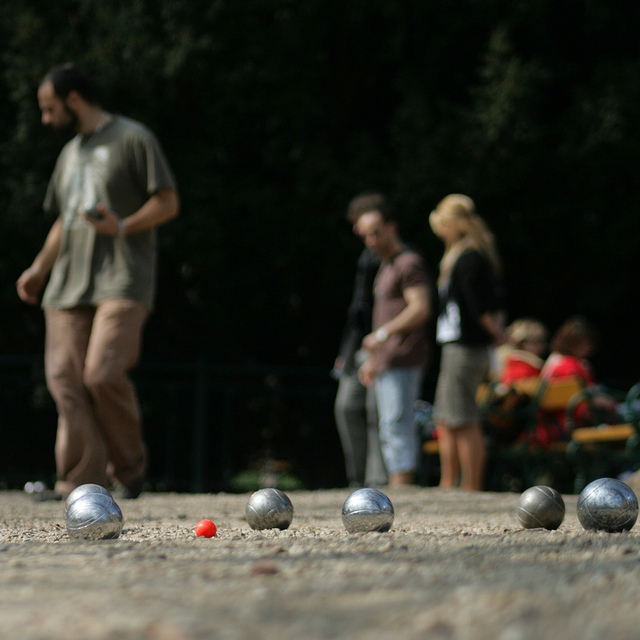
năm quả bi sắt đã được ném trên sân